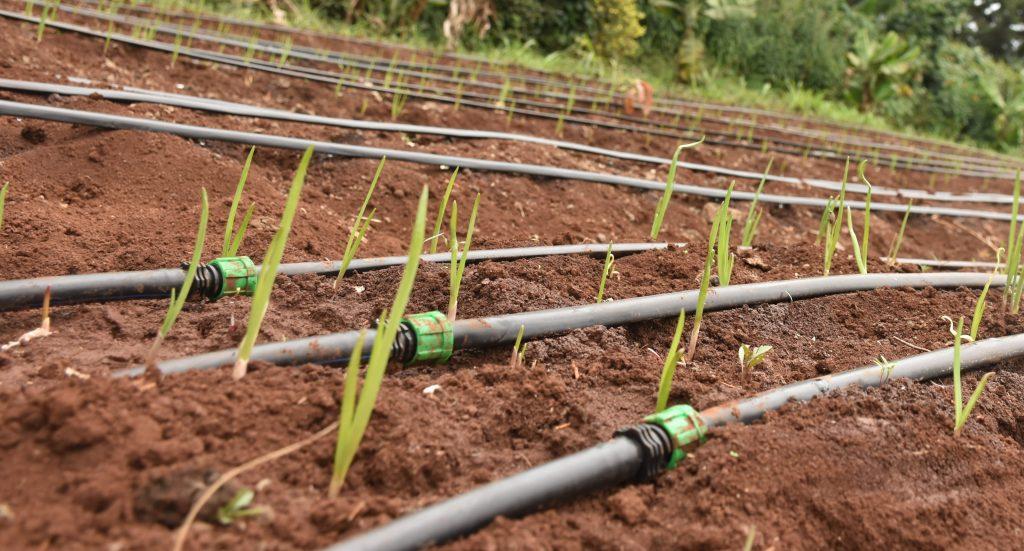
Mirija myeusi ya umwagiliaji imelazwa kwenye udongo wenye rutuba, ikipitisha maji kwa mimea midogo iliyopandwa. Mimea hii michanga yenye majani marefu, inaonekana kukua vizuri, ikinufaika na mfumo huu wa kisasa wa uwangaliaji. Eneo hili linaonyesha shamba lililopangika vizuri.